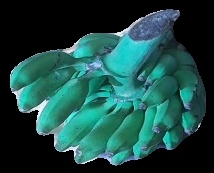
Variety: elakki-bale
Grade: grade3